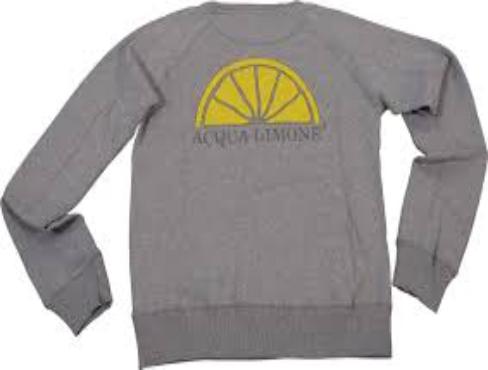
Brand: Acqua Limone
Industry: Clothes